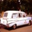
Label: automobile